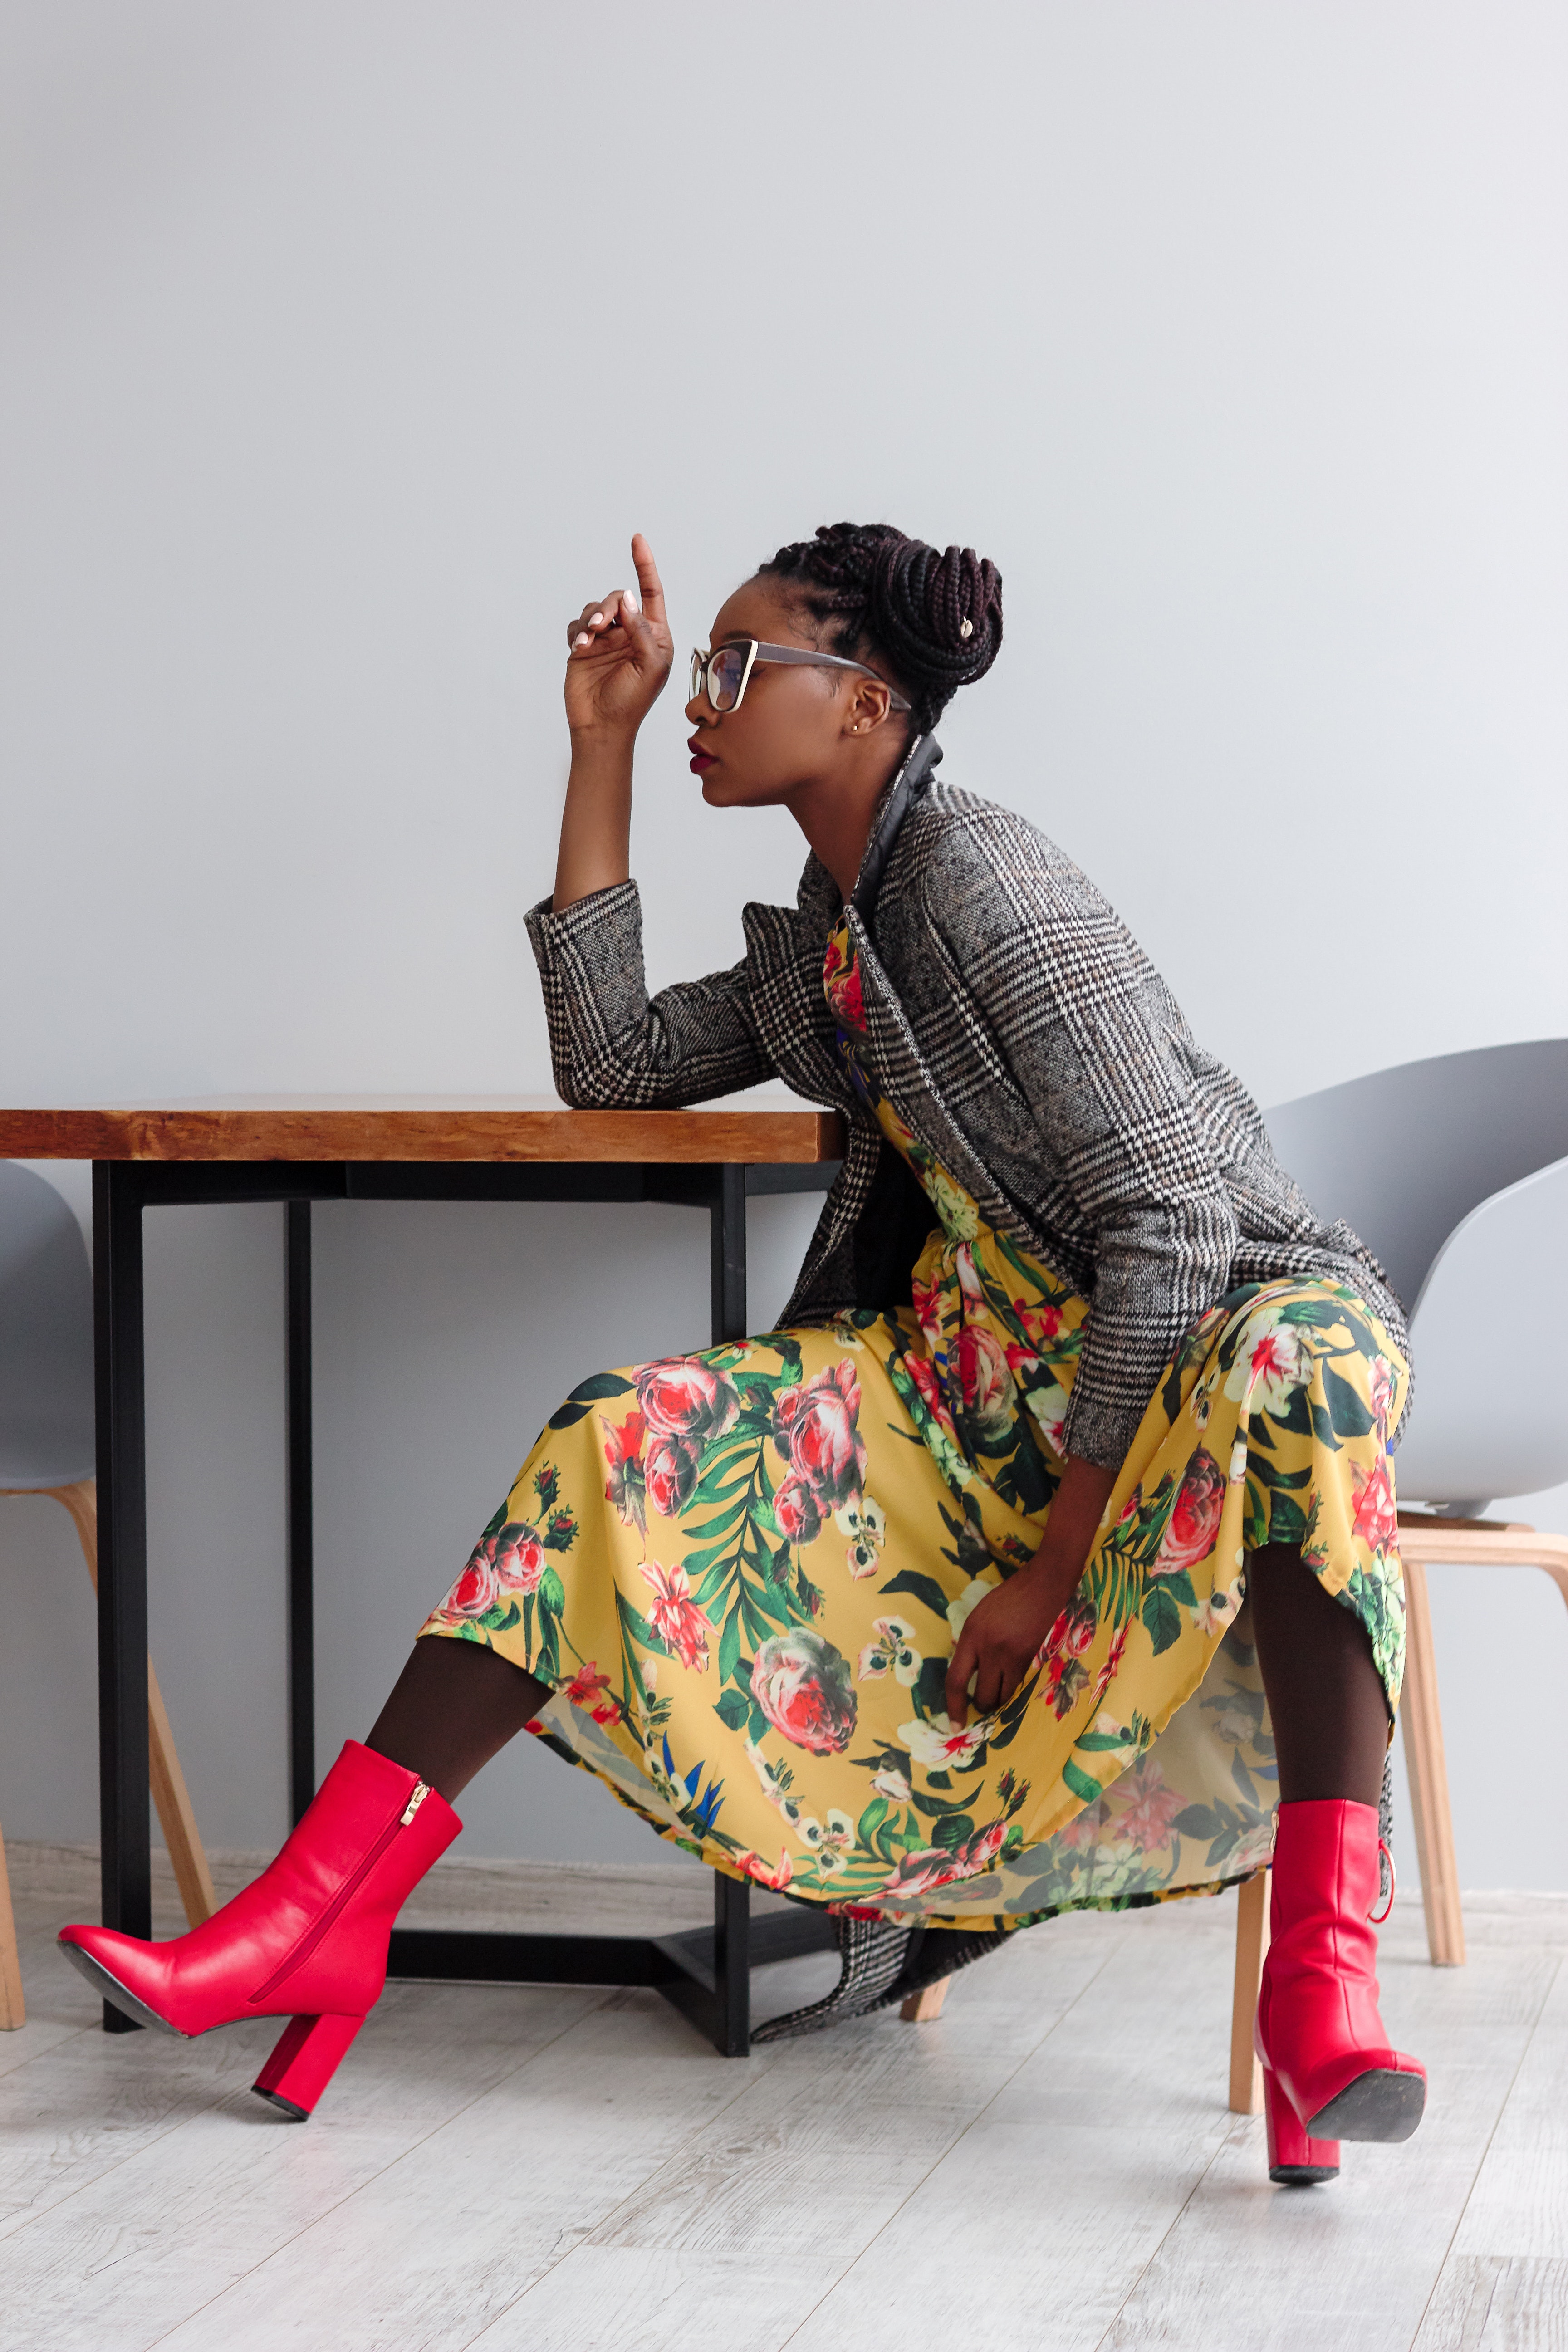
sitting, pink, footwear, furniture, leg, textile, photography, shoe, photo shoot, costume, fashion design, magenta, leisure, chair, black hair, style